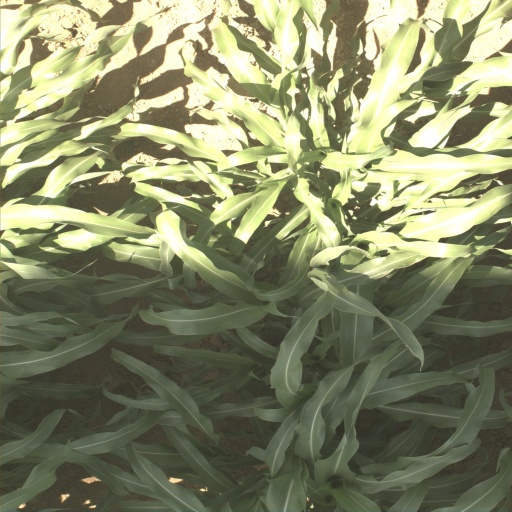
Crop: sorghum